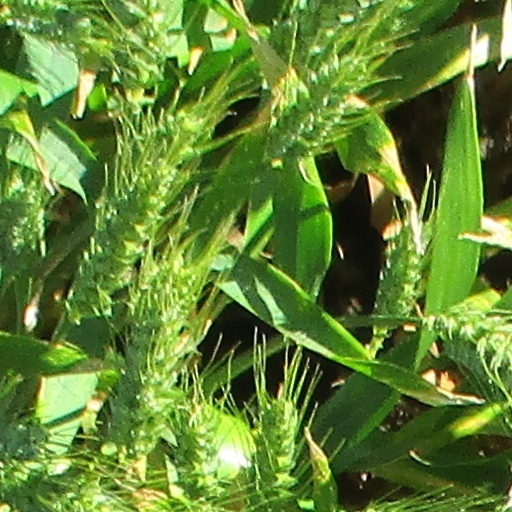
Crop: wheat